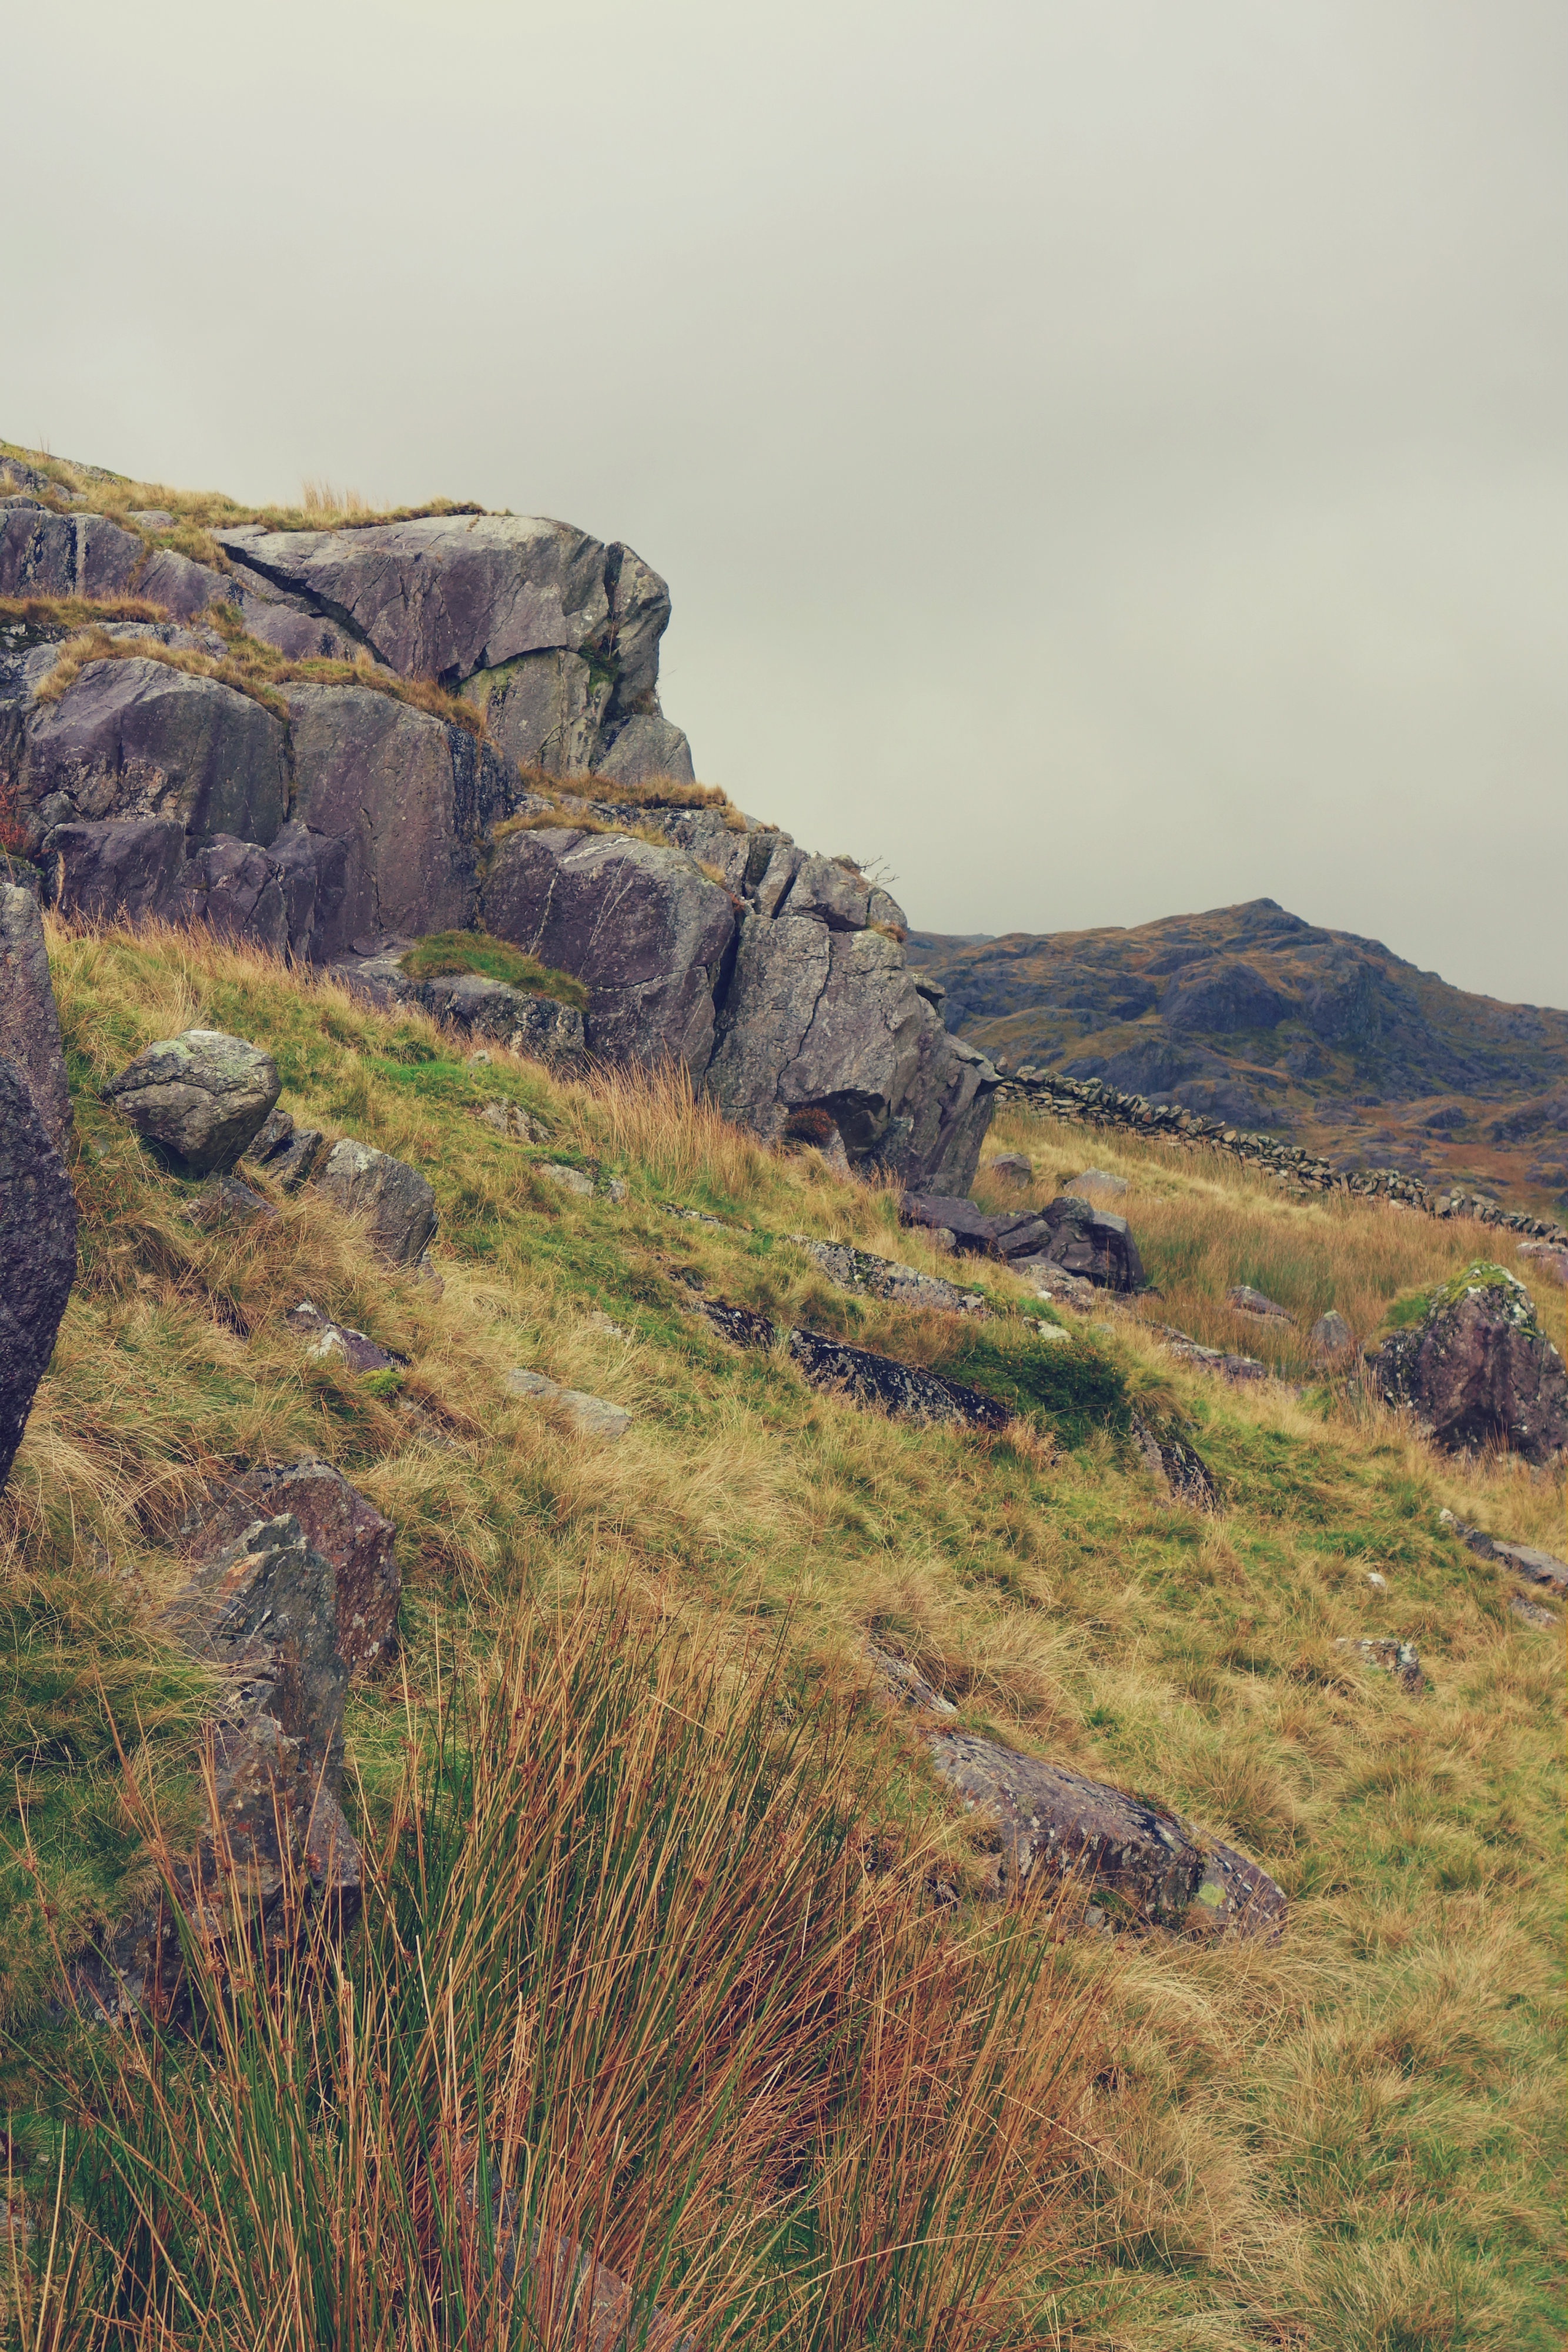
landscape, coast, grass, rock, wilderness, mountain, prairie, hill, mountain range, cliff, terrain, ridge, summit, geology, badlands, plateau, fell, landform, geographical feature, mountainous landforms